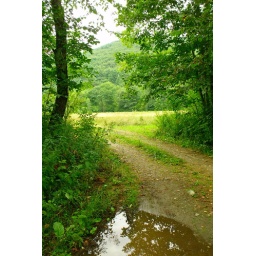
Trail leading towards the field that is near the river in Surry, New Hampshire.